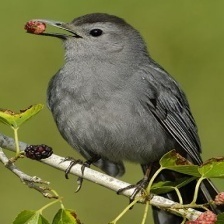
Species: GRAY CATBIRD
Scientific name: DUMETELLA CAROLINENSIS